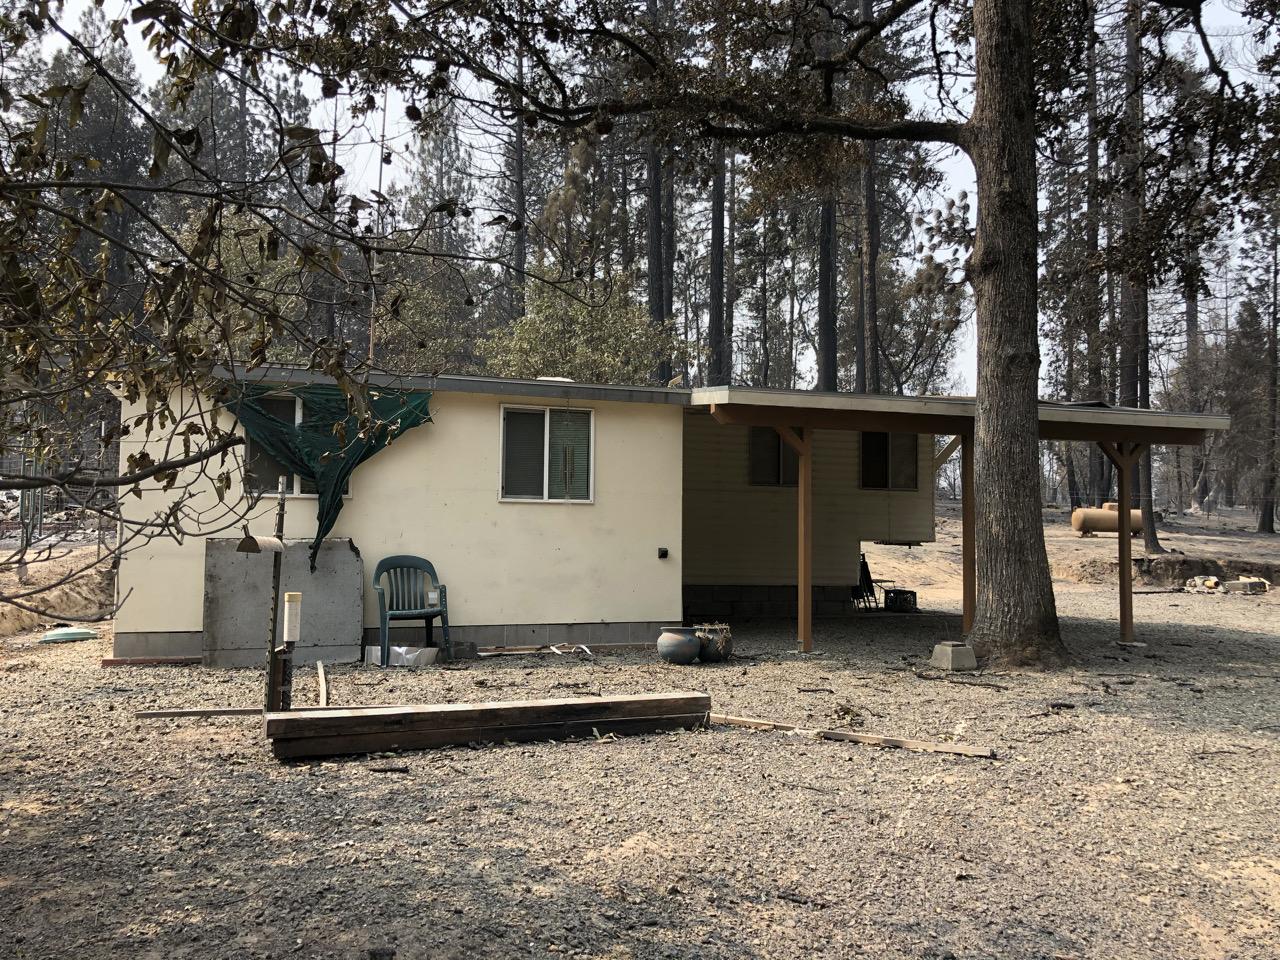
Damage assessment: affected